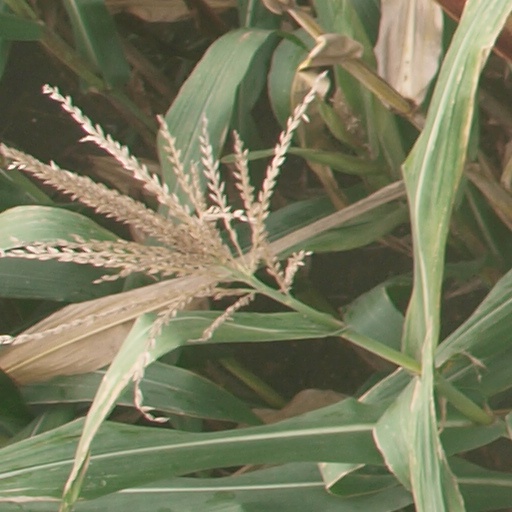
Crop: maize; corn